List of Game & Watch games

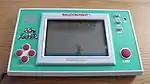
"Balloon Fight" ("New Wide Screen")

Octopus, known as Mysteries of the Sea and Mysteries of the Deep in the United Kingdom, was released in the "Wide Screen" series on July 16, 1981. It is a single-screen single-player game.